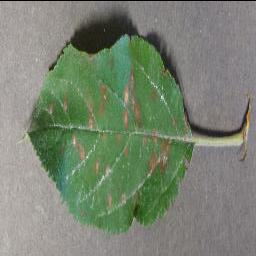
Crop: apple
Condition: cedar_rust